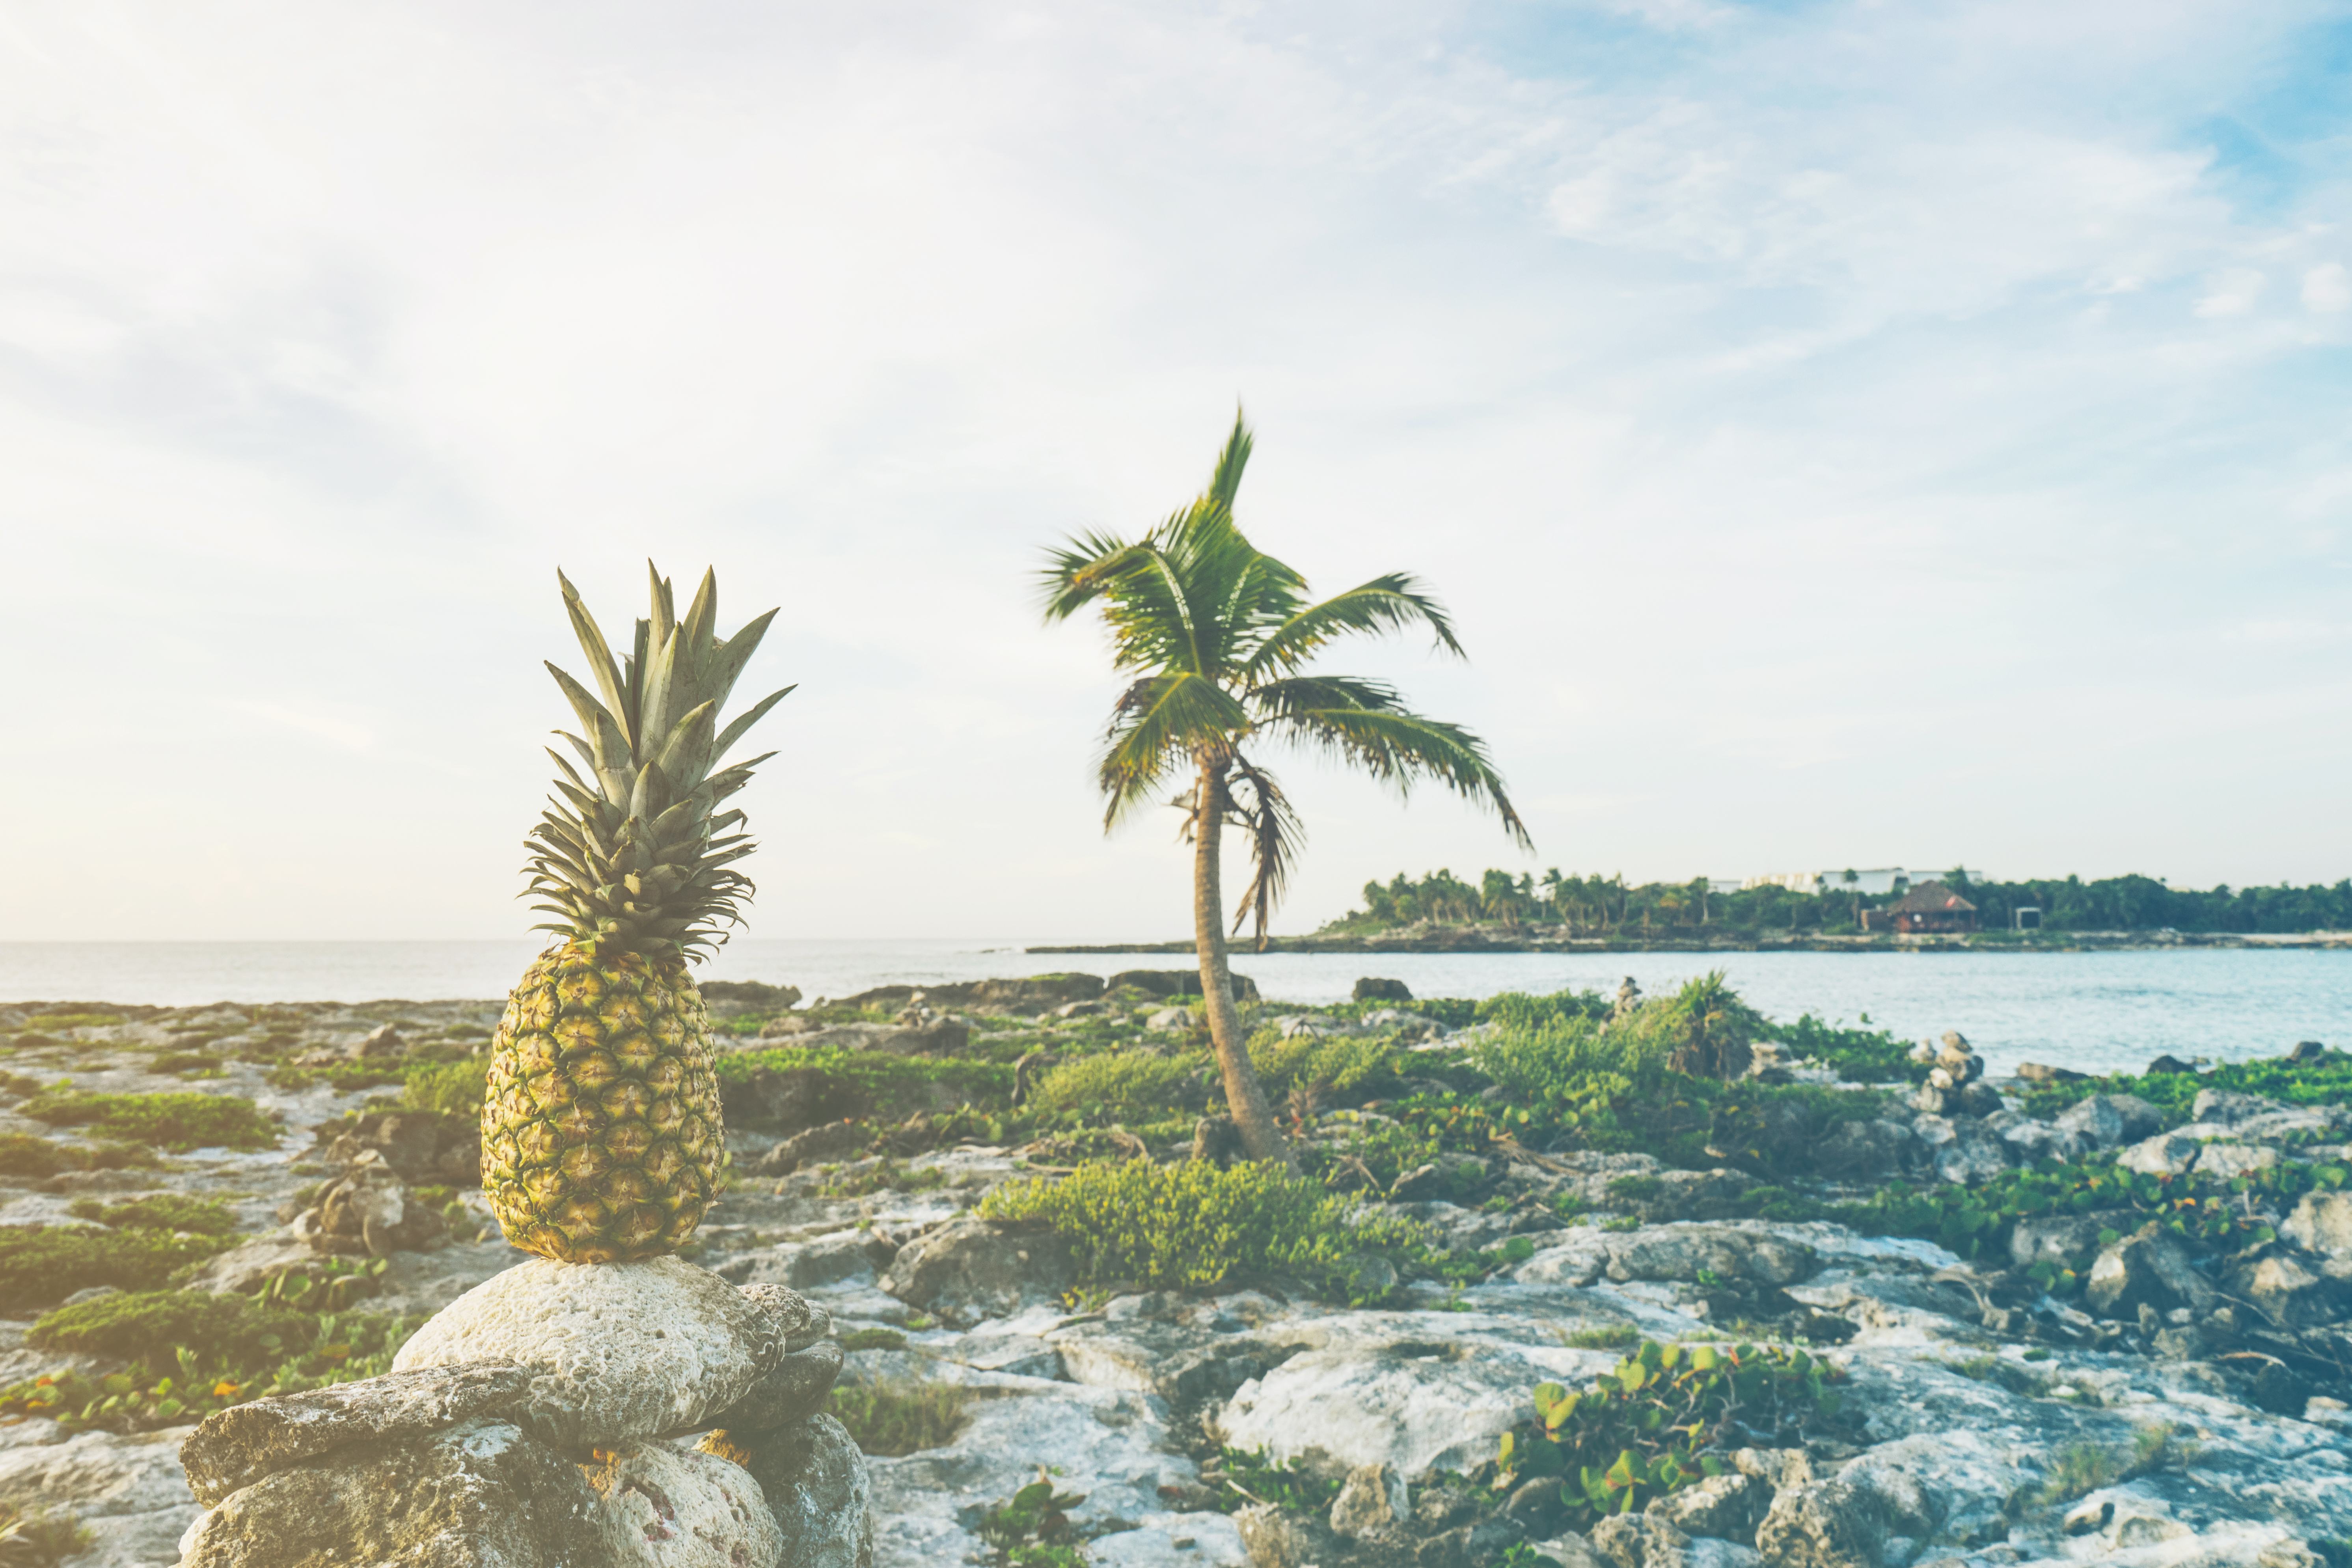
beach, sea, coast, tree, water, ocean, plant, fruit, palm tree, shore, flower, wind, seascape, island, botany, seashore, flora, pineapple, plants, tropical fruit, rocks, outdoors, tropics, ecosystem, flowering plant, woody plant, land plant, arecales, palm family